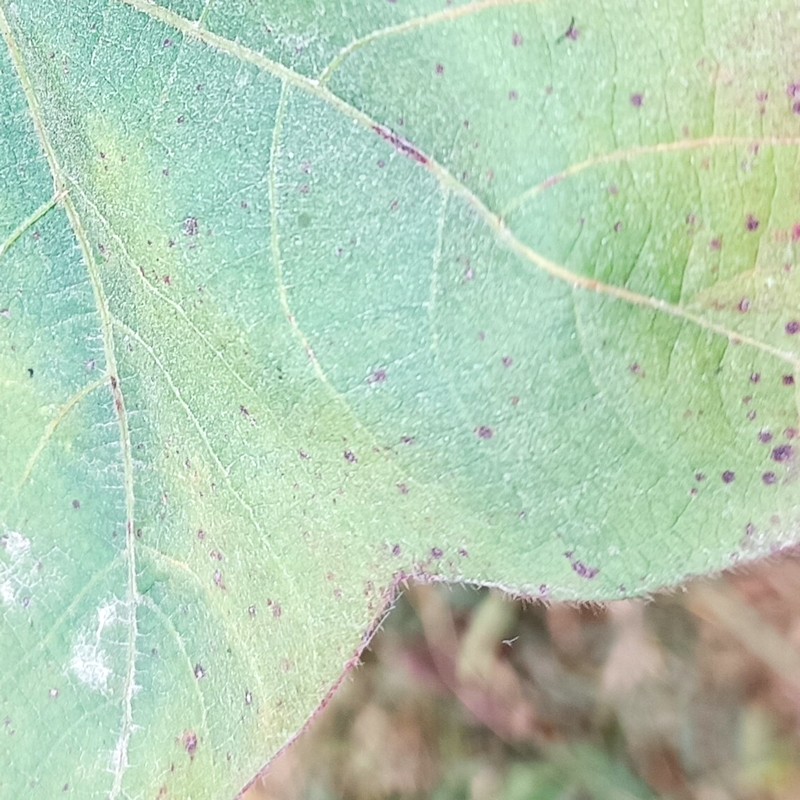
Label: Bacterial Blight